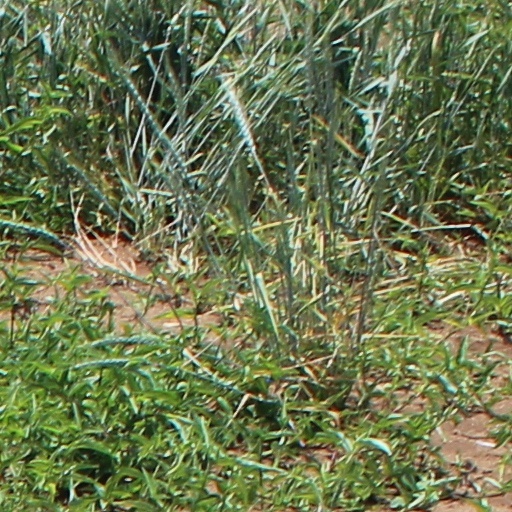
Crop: wheat